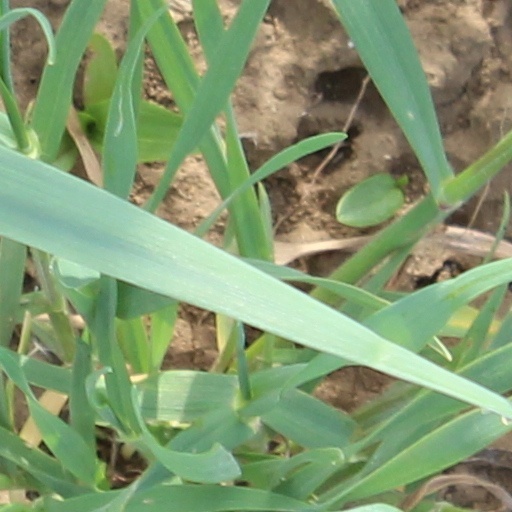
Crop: wheat